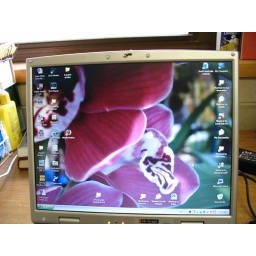
computer in office